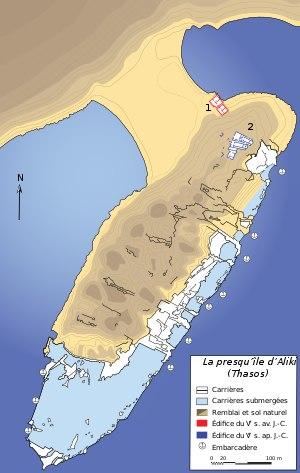
Aliki est une presqu'île sur la côte sud de Thasos où se trouvent les principales carrières de marbre de l'île exploitées durant l'Antiquité, et abandonnées par la suite. Le toponyme, qui signifie littéralement « saline », rend compte du recouvrement par la mer des carrières abandonnées après le VIIᵉ siècle, et de leur assimilation à une saline à l'époque moderne. Le nom antique du site n'est pas connu, bien qu'il ait associé à cette activité d'exploitation du marbre un petit sanctuaire à l'époque classique et une basilique double à l'époque paléochrétienne.